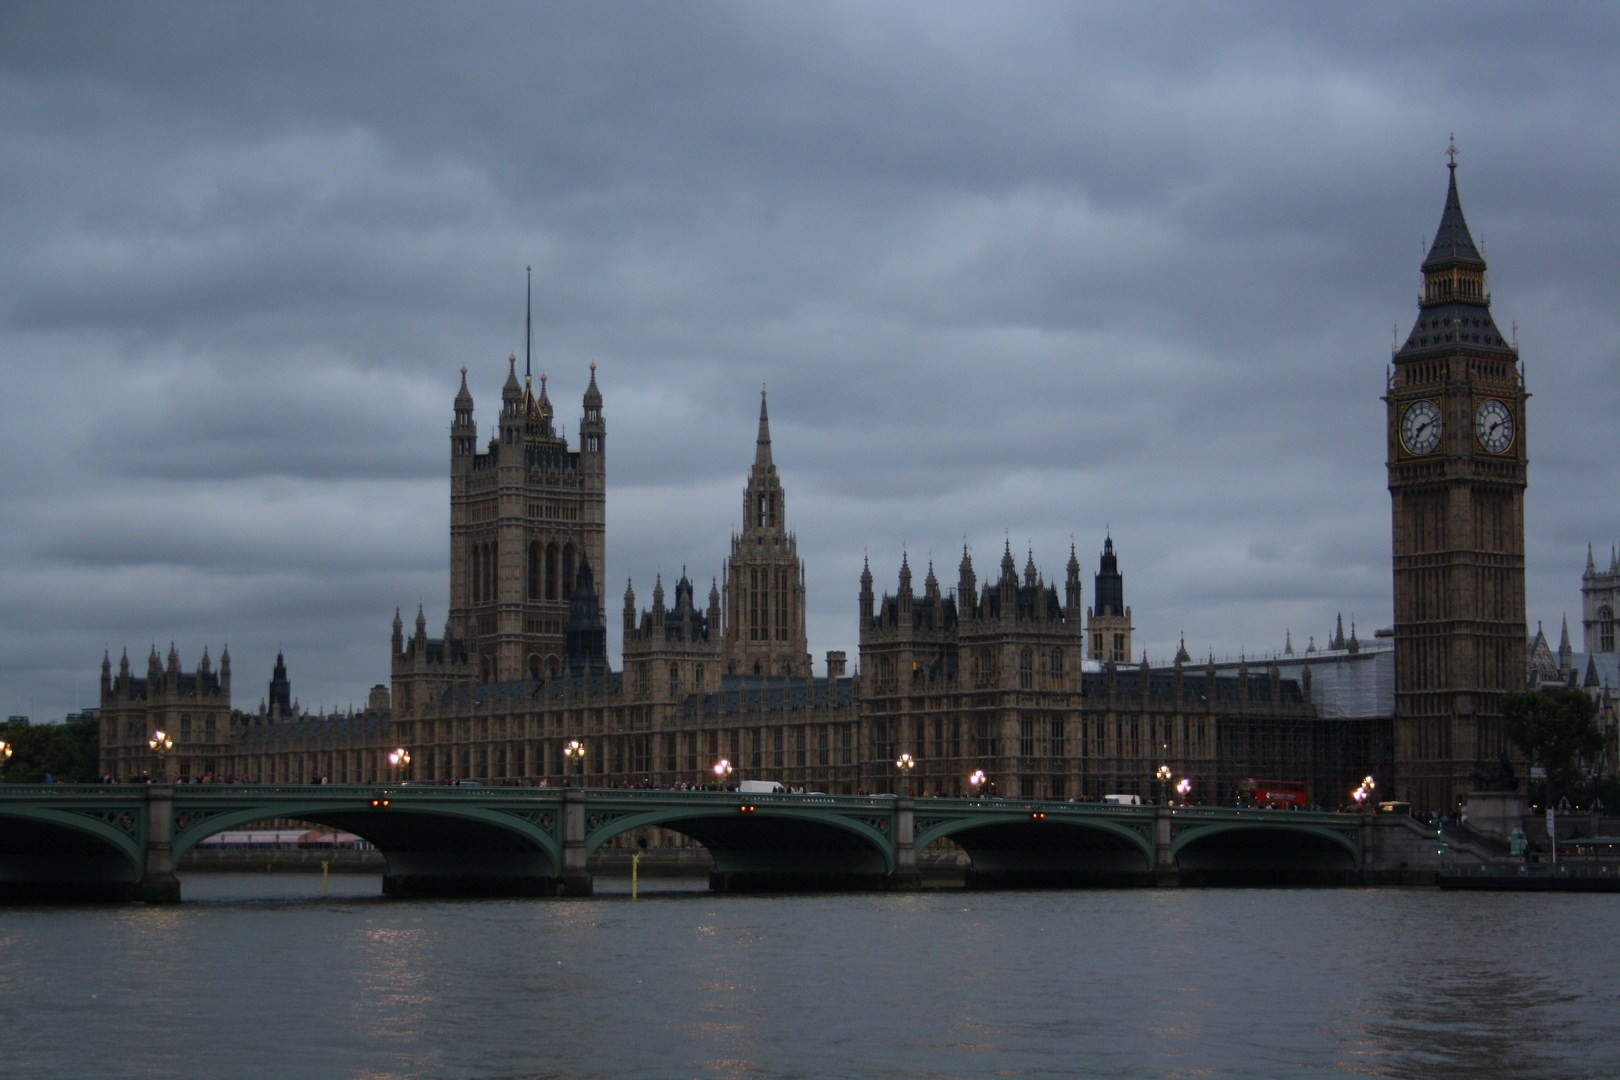
bridge, skyline, city, urban, river, cityscape, dusk, evening, reflection, tower, landmark, cathedral, waterway, place of worship, england, london, spire, famous, westminster, ben, thames, historian